Anti-Catholicism

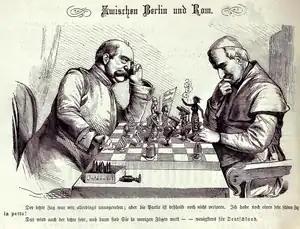
"Between Berlin and Rome". Bismarck (left) confronts Pope Pius IX, 1875.

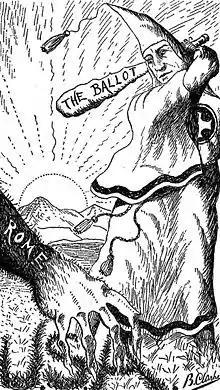
Rev. Branford Clarke illustration in the Ku Klux Klan, "Heroes of the Fiery Cross" (1928) by Bishop Alma White, published by the Pillar of Fire Church in Zarephath, New Jersey

As punishment for the rebellion of 1641, almost all of the lands which were owned by Irish Catholics were confiscated and given to Protestant settlers. Under the Penal Laws, no Irish Catholic could sit in the Parliament of Ireland, even though some 90% of Ireland's population was native Irish Catholic when the first of these bans was introduced in 1691. Tensions between Irish Catholics and Protestants have been blamed for much of "The Troubles".